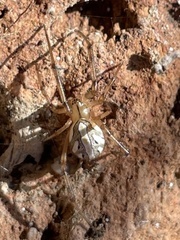
Species: Lactrodectus_hesperus